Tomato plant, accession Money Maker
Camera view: bottom (45 deg); turntable rotation: 270 degrees
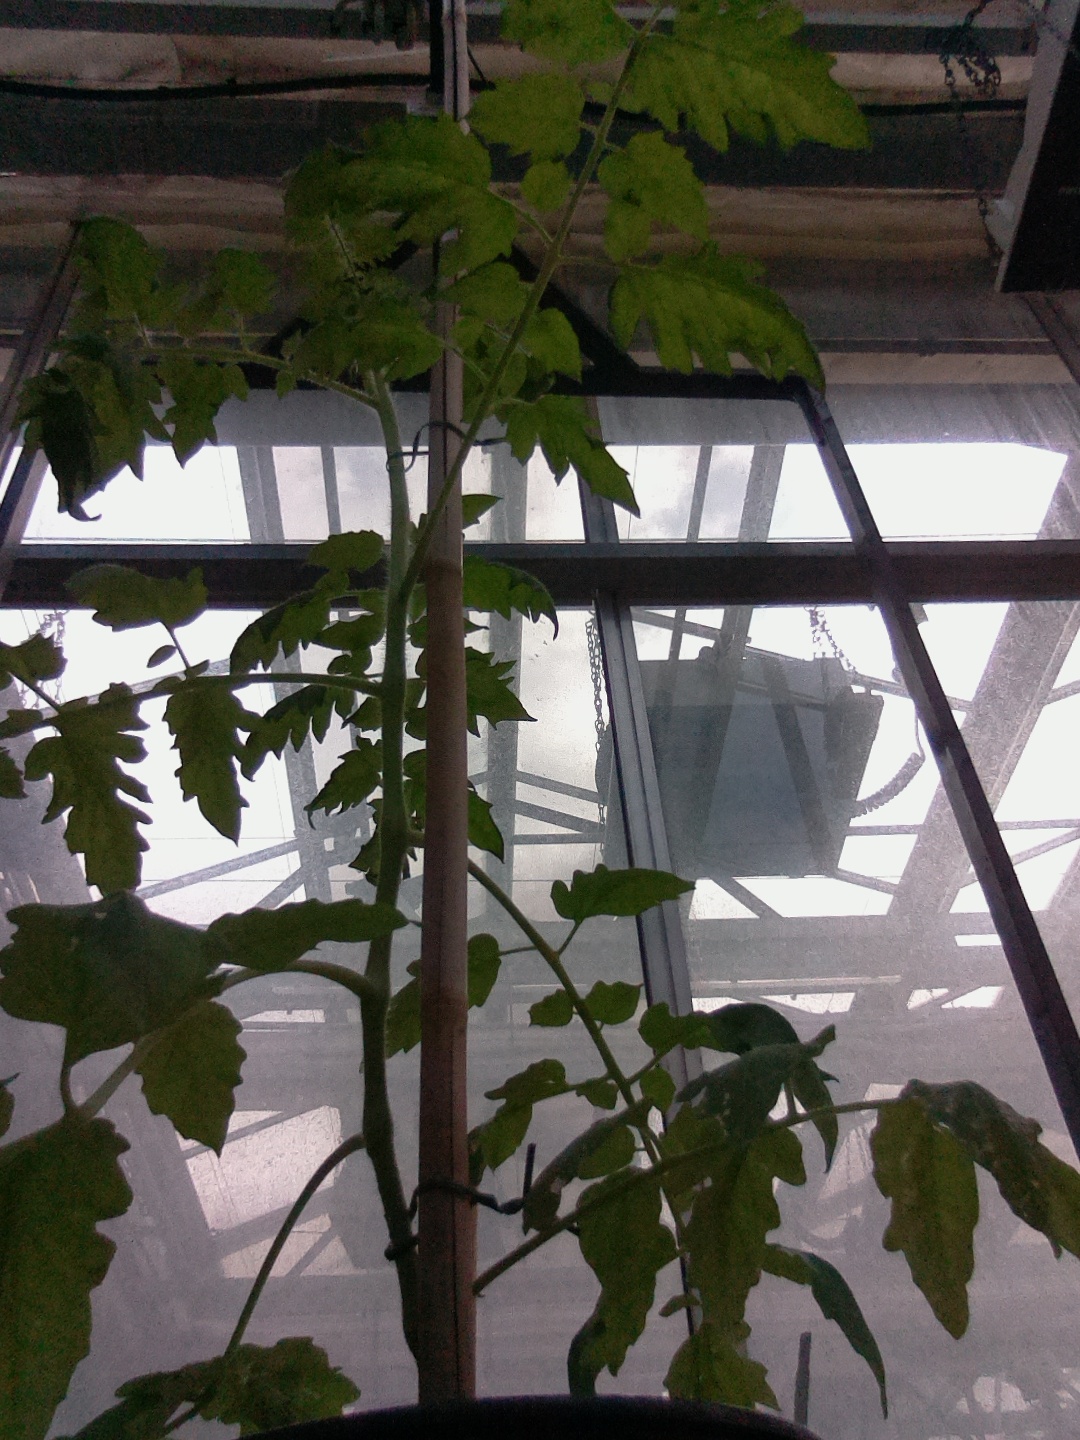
BBCH growth stage 52: 2 inflorescences visible